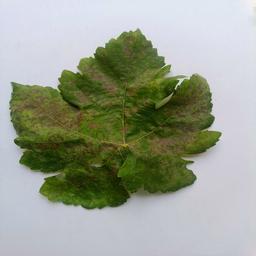
Label: Powdery Mildew